Bethlehem Baptist Church (Phoenix, Arizona)

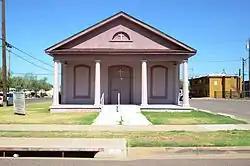

Bethlehem Baptist Church is a historic National Baptist church located at 1402 E. Adams Street in Phoenix, Arizona. The church was built circa 1920 and has been active continuously since its opening. The church was designed in the Colonial Revival style. The building's design includes a symmetrical facade, a gable roof with a boxed cornice, and a Greek Revival style entrance featuring a triangular pediment supported by Doric columns.